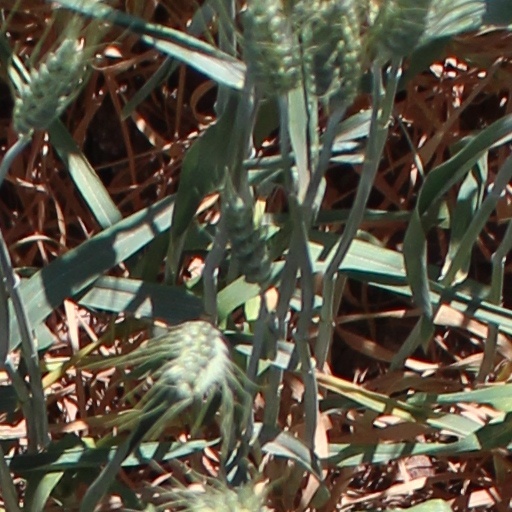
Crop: wheat